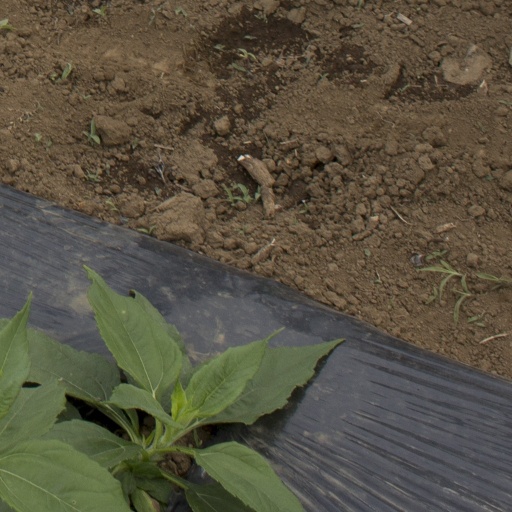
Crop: Jerusalem artichoke